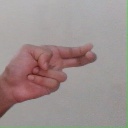
अक्षर: ह